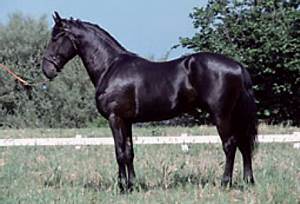
Label: cavallo